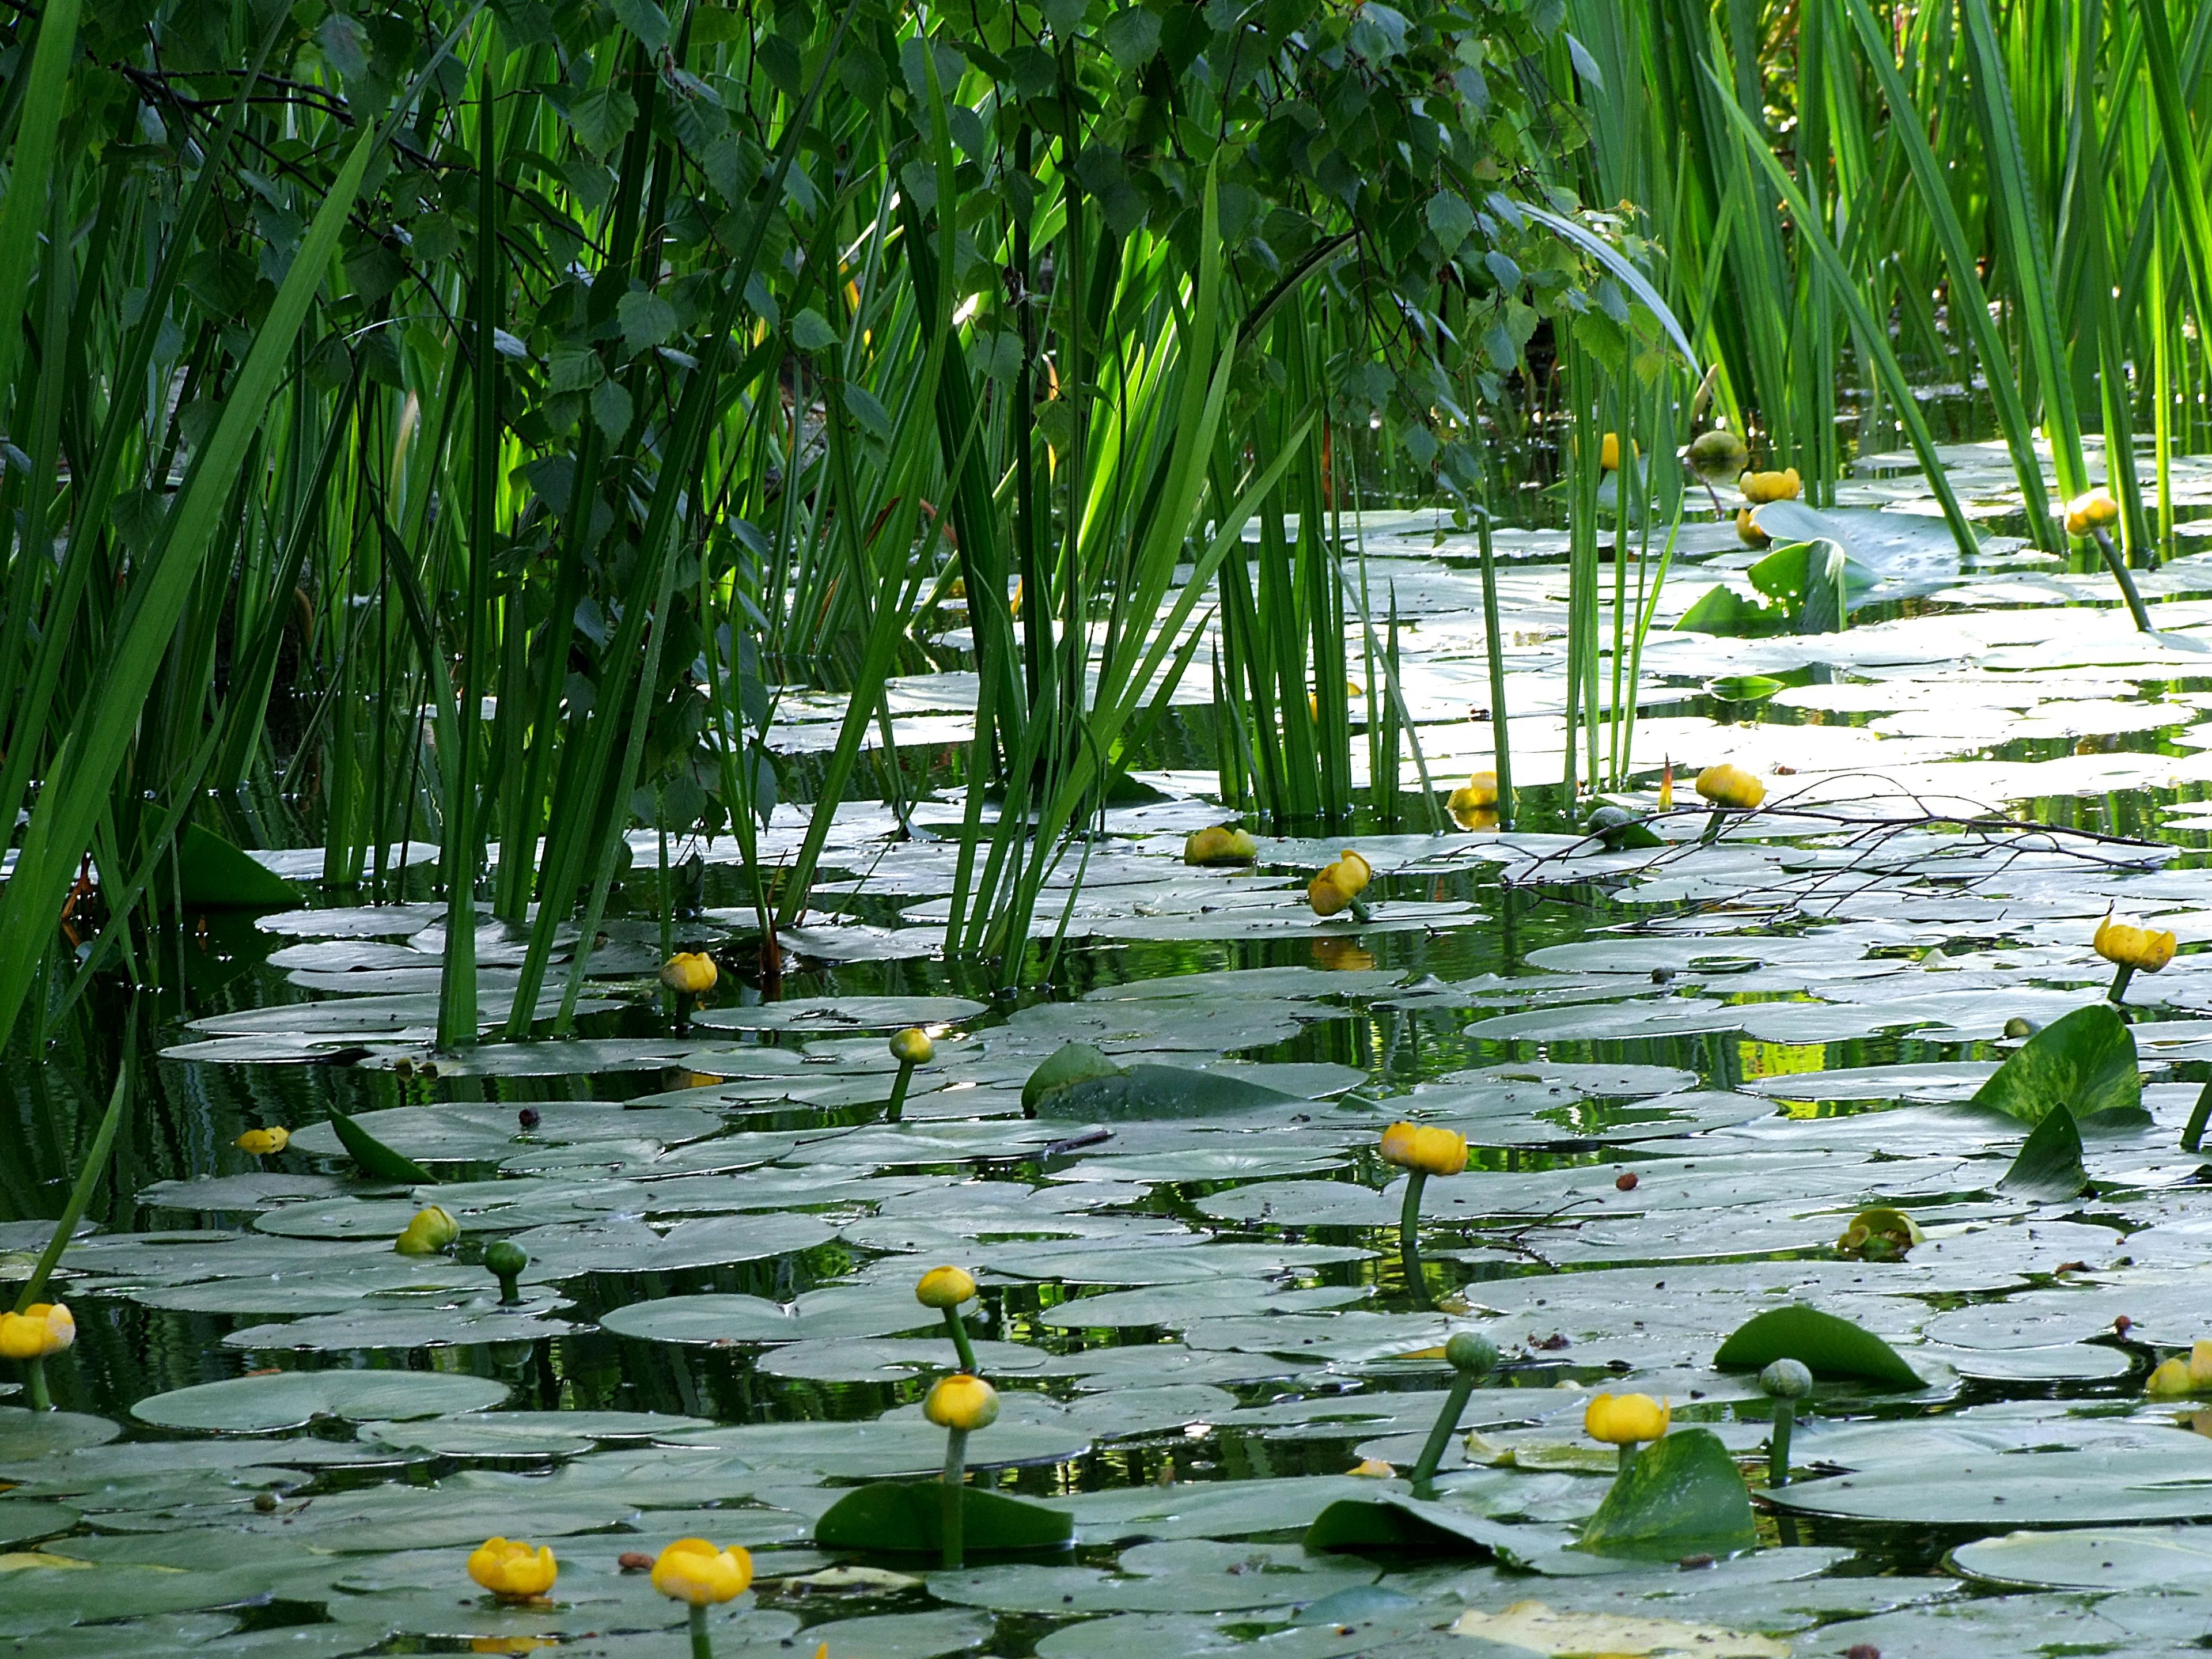
grass, swamp, blossom, plant, leaf, flower, bloom, summer, pond, green, park, backyard, botany, garden, aquatic plant, water lily, july, duck, wetland, habitat, ecosystem, midsummer, lake rose, nuphar lutea, fish pond, water flowers